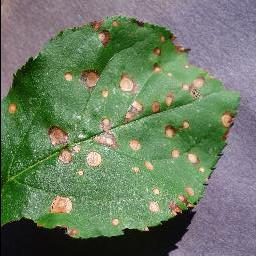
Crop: apple
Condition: black_rot